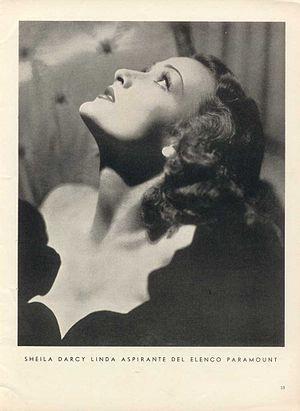
Sheila Darcy, également connue sous le nom de Rebecca Wassem, est une actrice américaine des années 1930 et 1940.